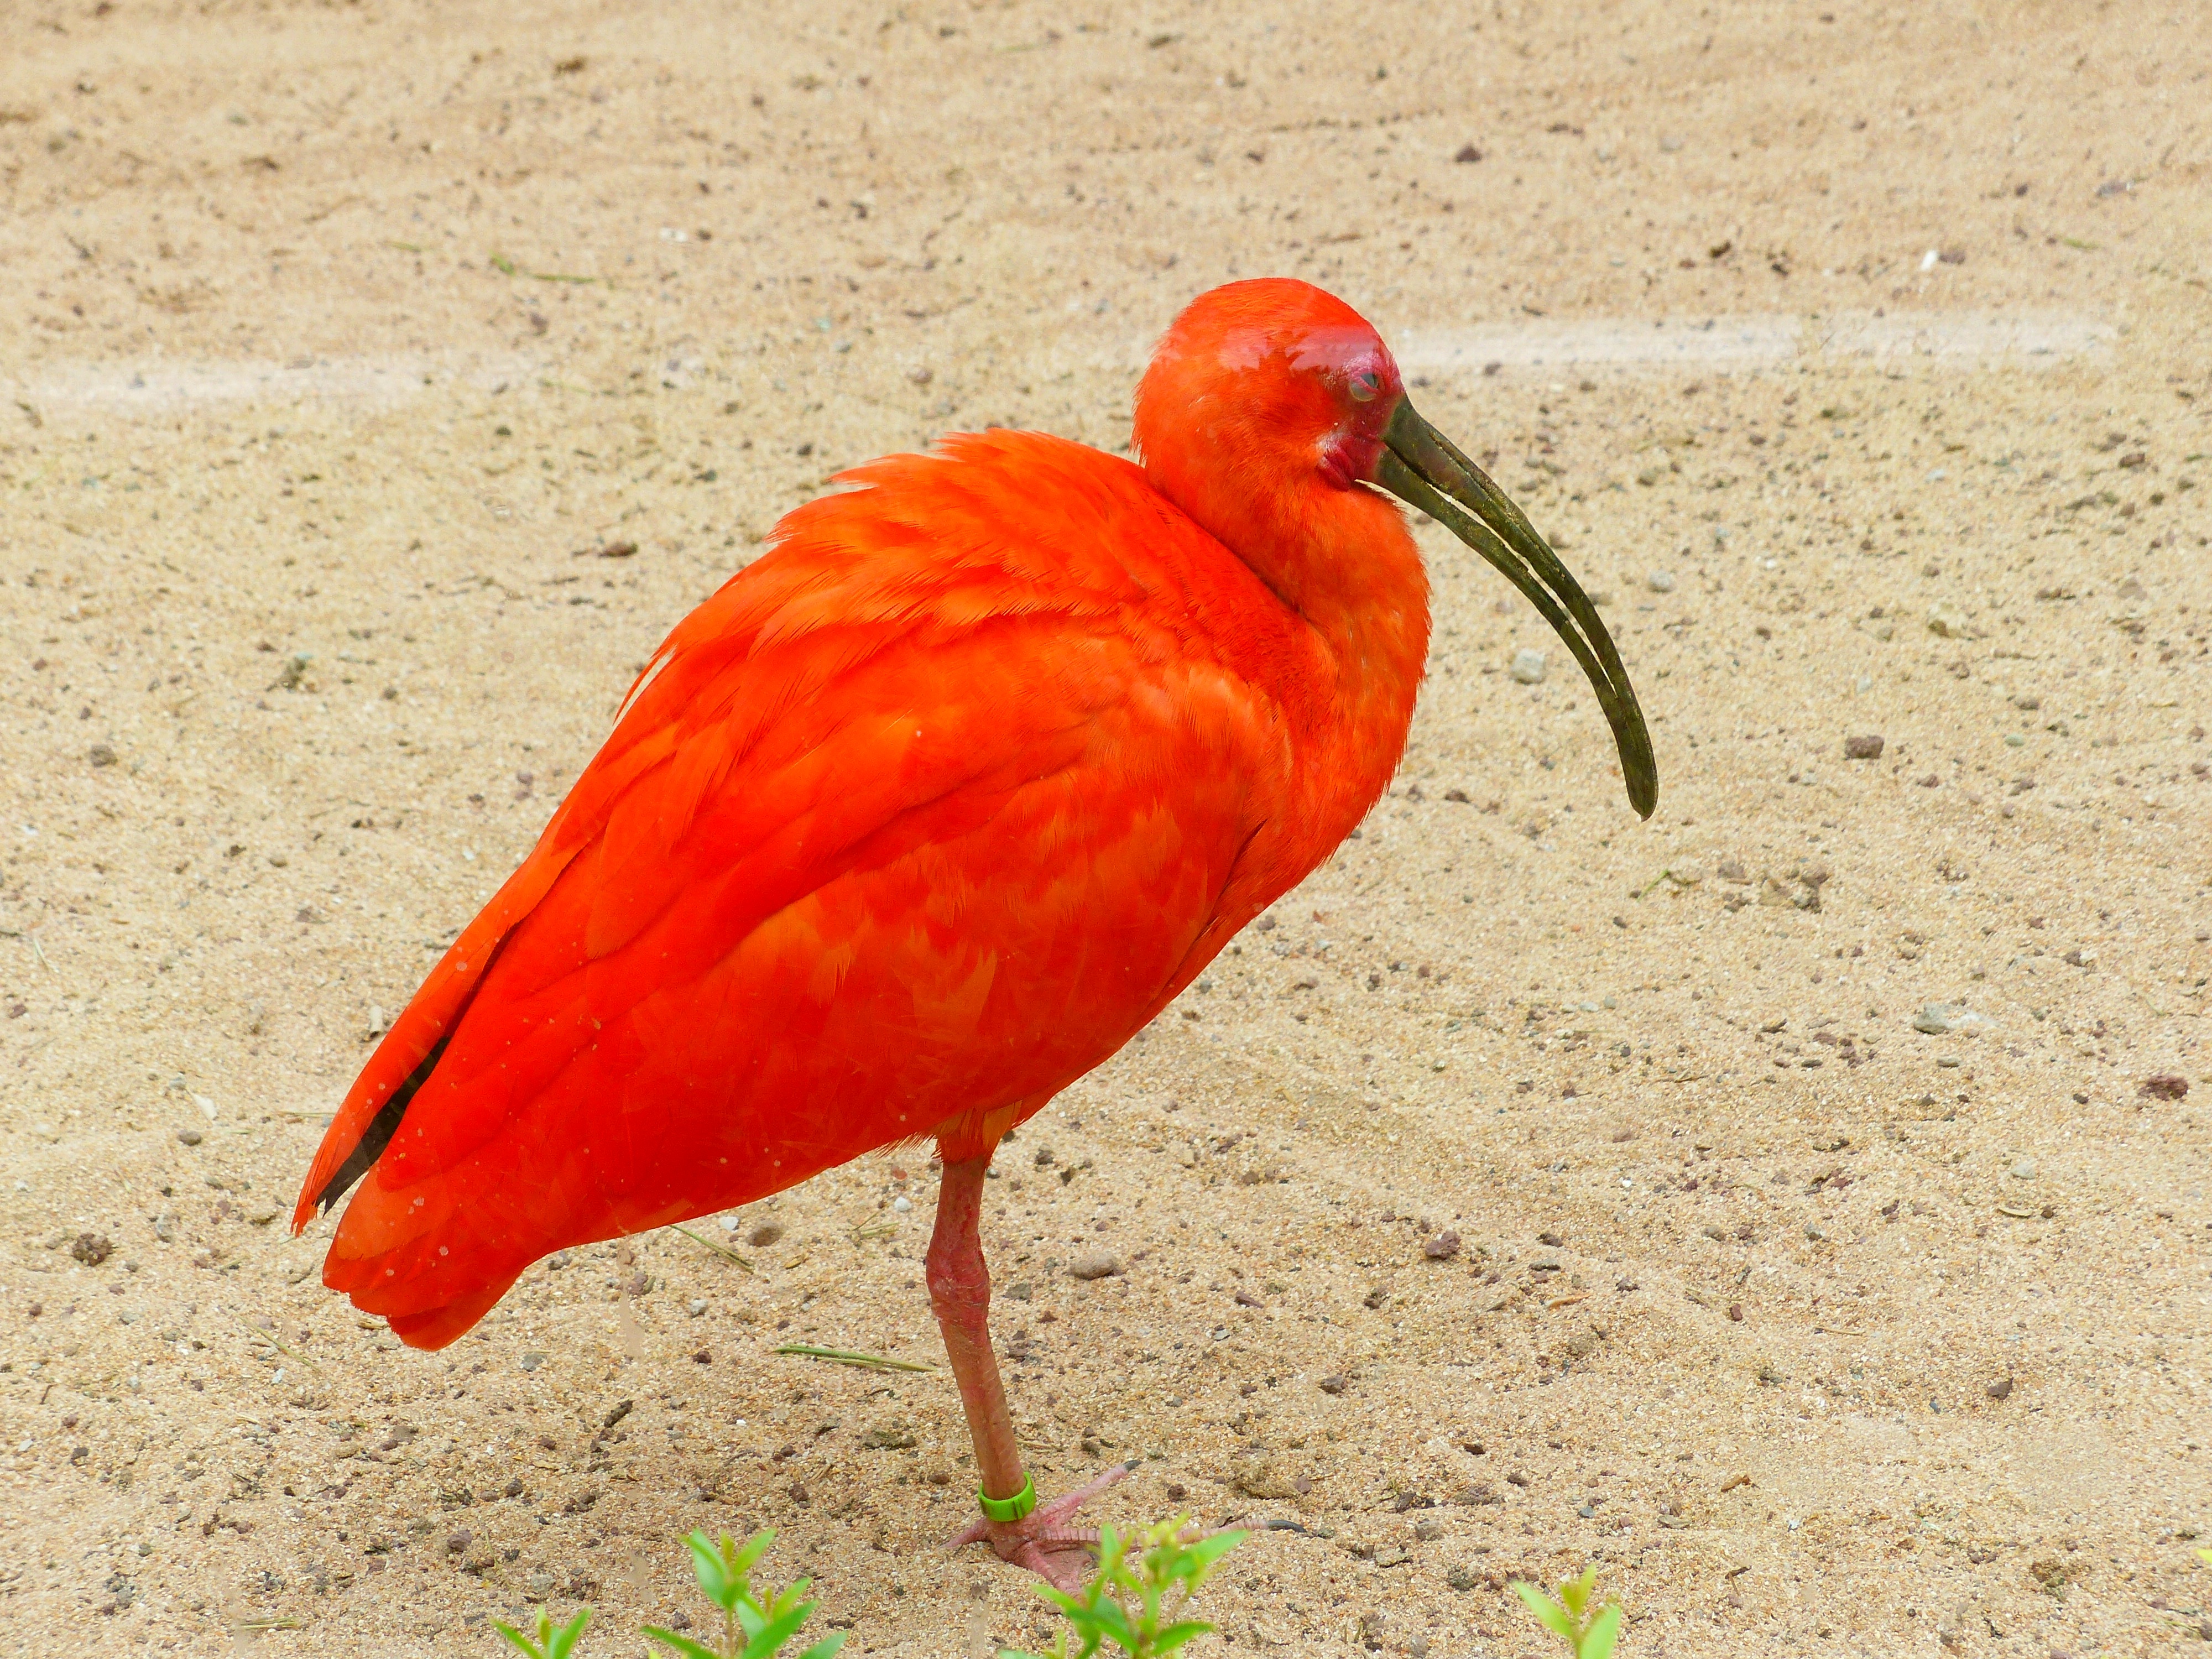
bird, orange, red, beak, color, colorful, fauna, flamingo, vertebrate, bill, eastern, ibis, water bird, long beak, red ibis, bright red, curved beak, scarlet ibis, glossy ibis, threskiornithinae, l ffler, eudocimus ruber